Firearms regulation in Switzerland

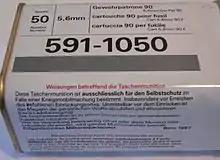
Ready ammunition of the Swiss Army. Soldiers equipped with the Sig 550 assault rifle used to be issued 50 rounds of ammunition in a sealed can, to be opened only upon alert and for use while en route to join their unit. This practice was stopped in 2007. This however does not apply towards private ownership of ammunition.

The Swiss army has long been a militia trained and structured to rapidly respond against foreign aggression. Swiss males grow up expecting to undergo basic military training, usually at age 20 in the recruit school, the basic-training camp, after which Swiss men remain part of the "militia" in reserve capacity usually until age 30 (age 34 for officers).